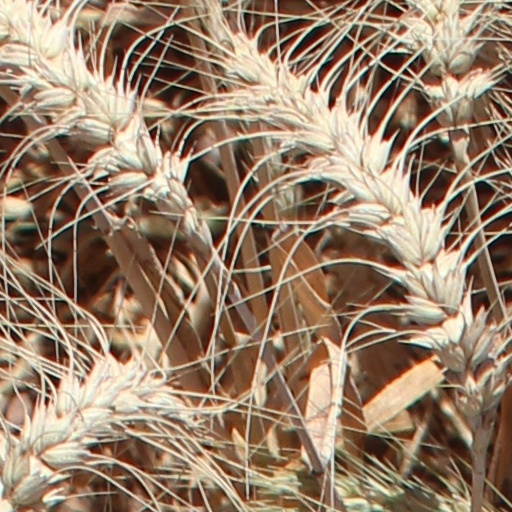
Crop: wheat